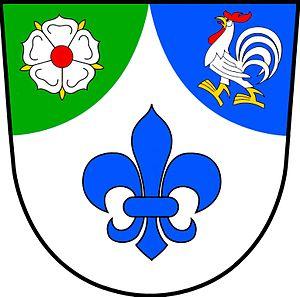
Radošovice est une commune du district de České Budějovice, dans la région de Bohême-du-Sud, en République tchèque. Sa population s'élevait à 179 habitants en 2020.